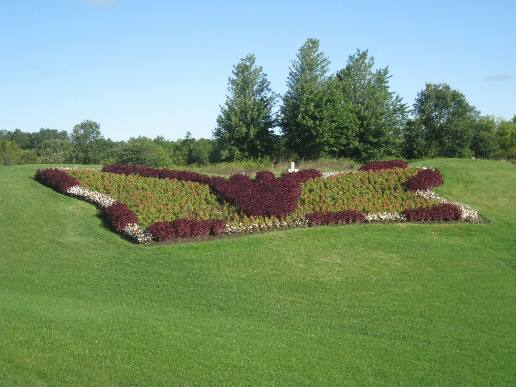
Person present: No